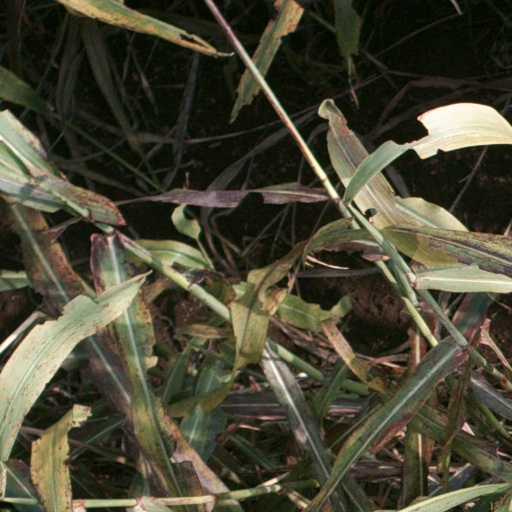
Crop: sorghum